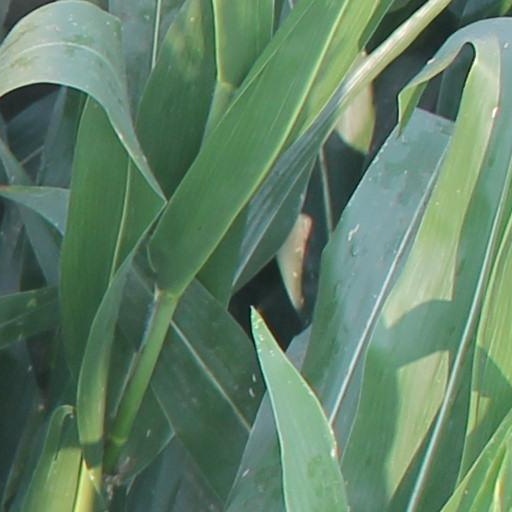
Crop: maize; corn